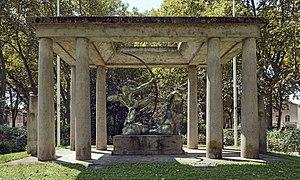
Cet article recense les monuments historiques de Toulouse.
Cet article recense les immeubles protégés au titre des monuments historiques en 2018, en France.
Cet article recense les monuments aux morts de France classés ou inscrits aux monuments historiques.